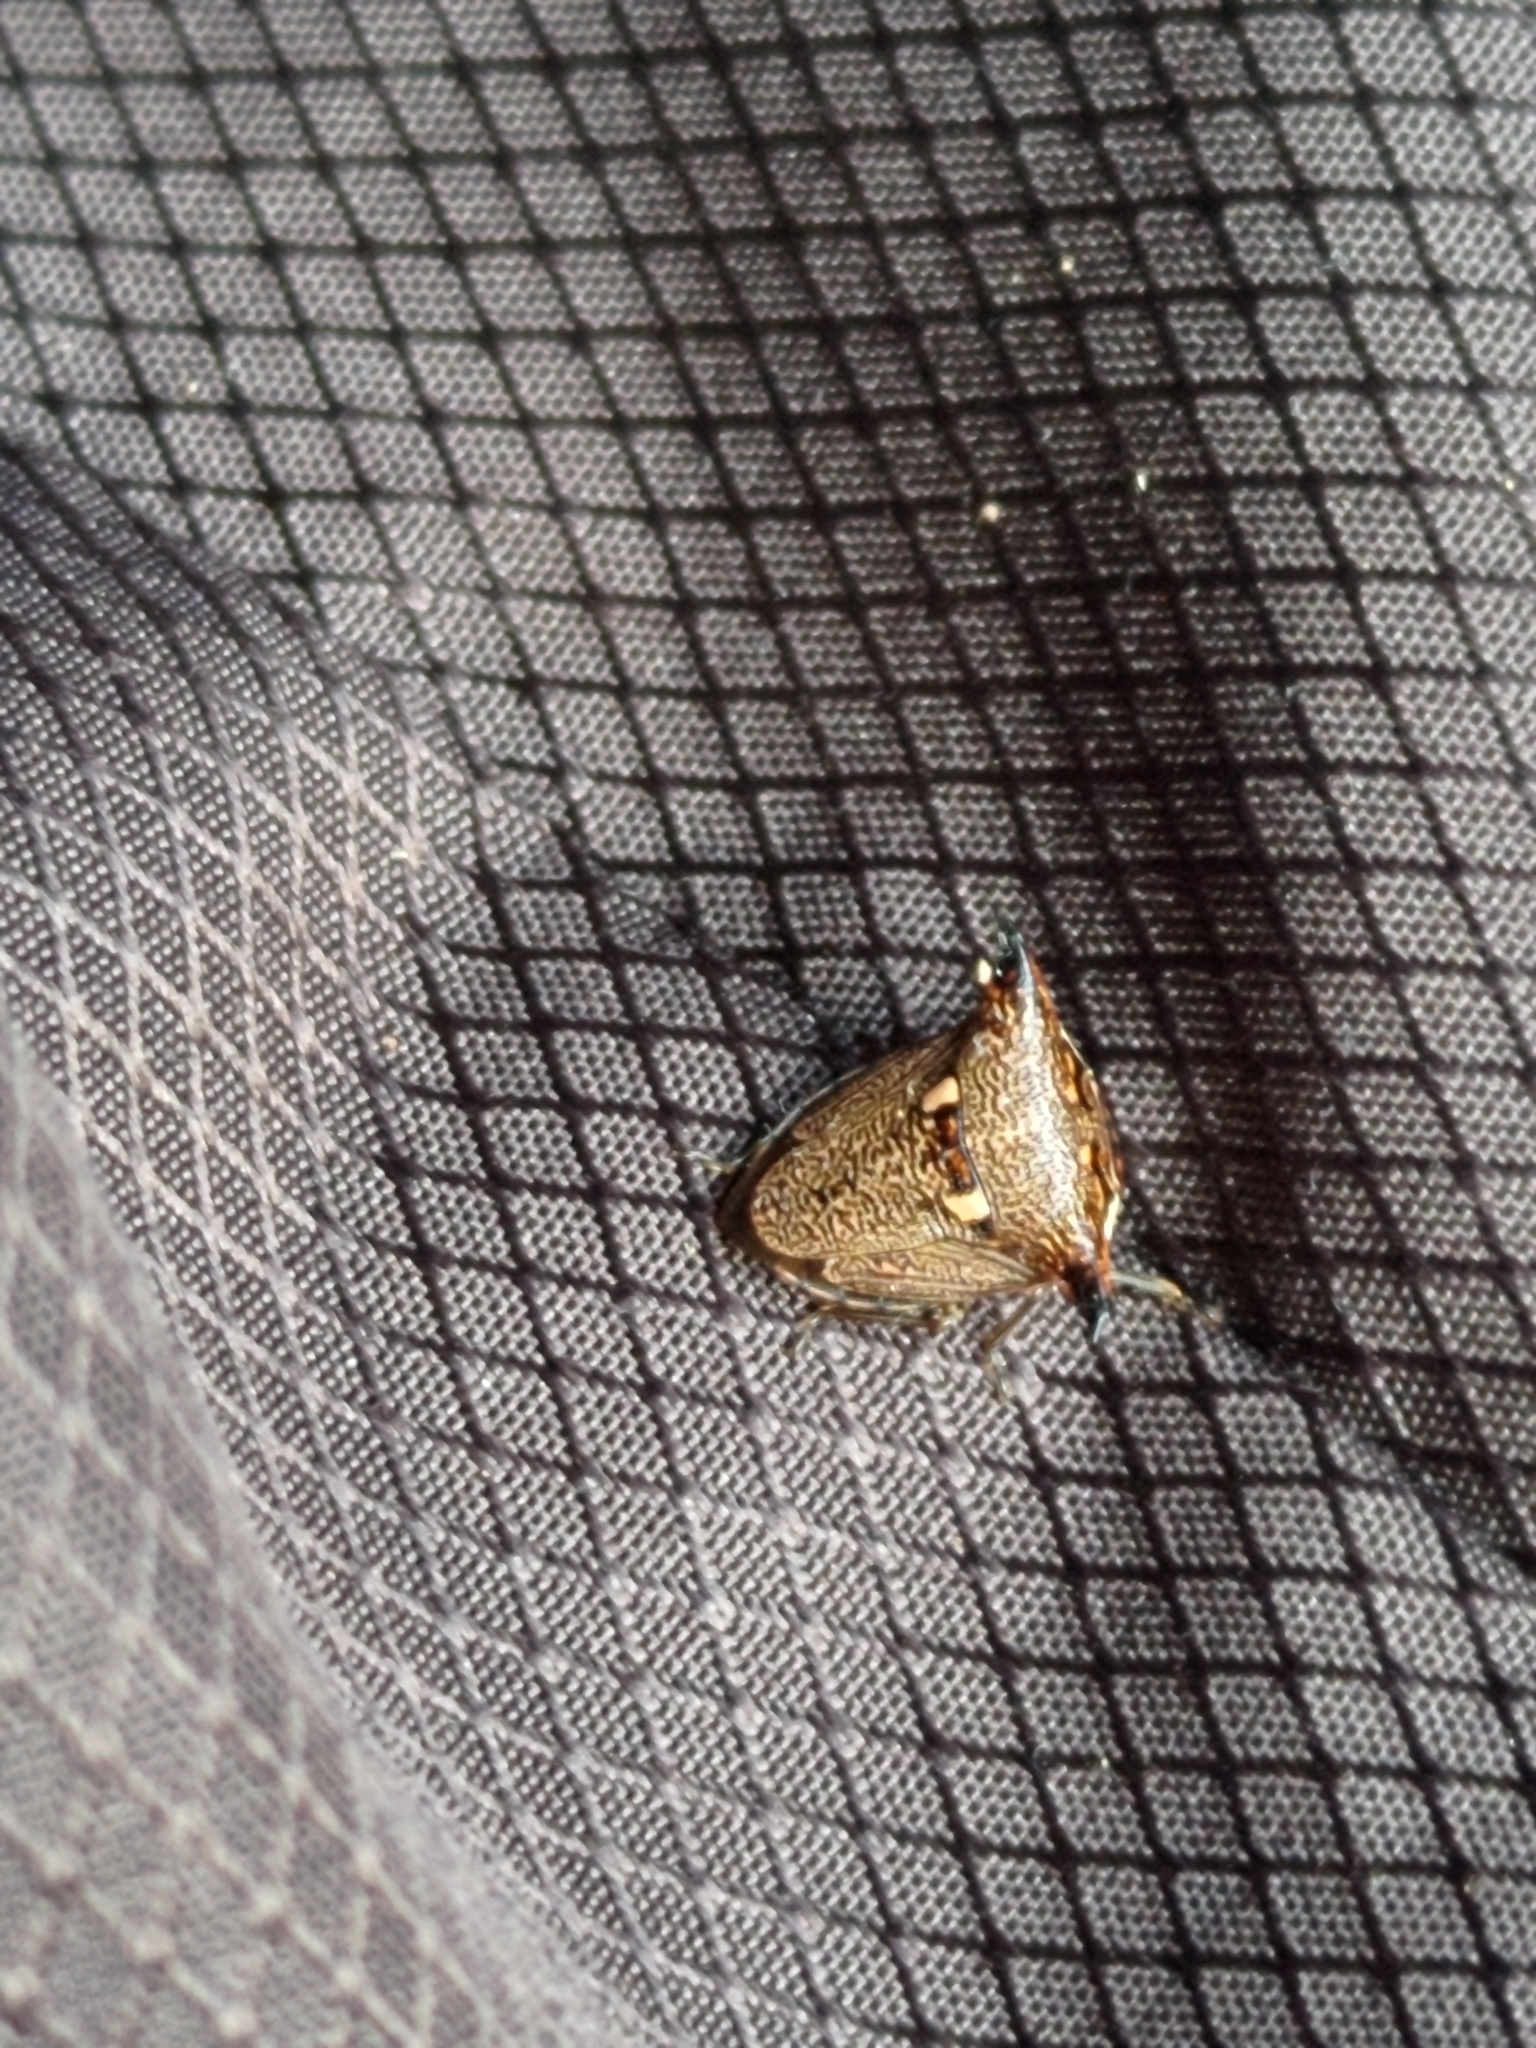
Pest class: stink_bug